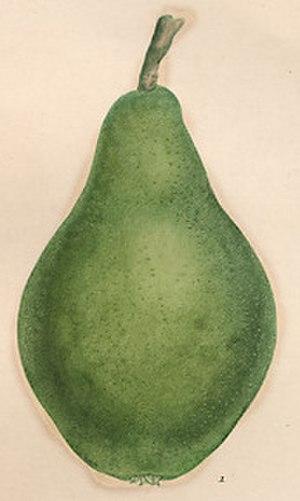
Verte longue d'hiver, poire. Planche de botanique de Jean Henri Jaume Saint-Hilaire (1772-1845).
La Verte longue est une variété de poire.